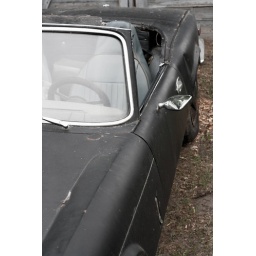
an old car sitting in an old driveway.